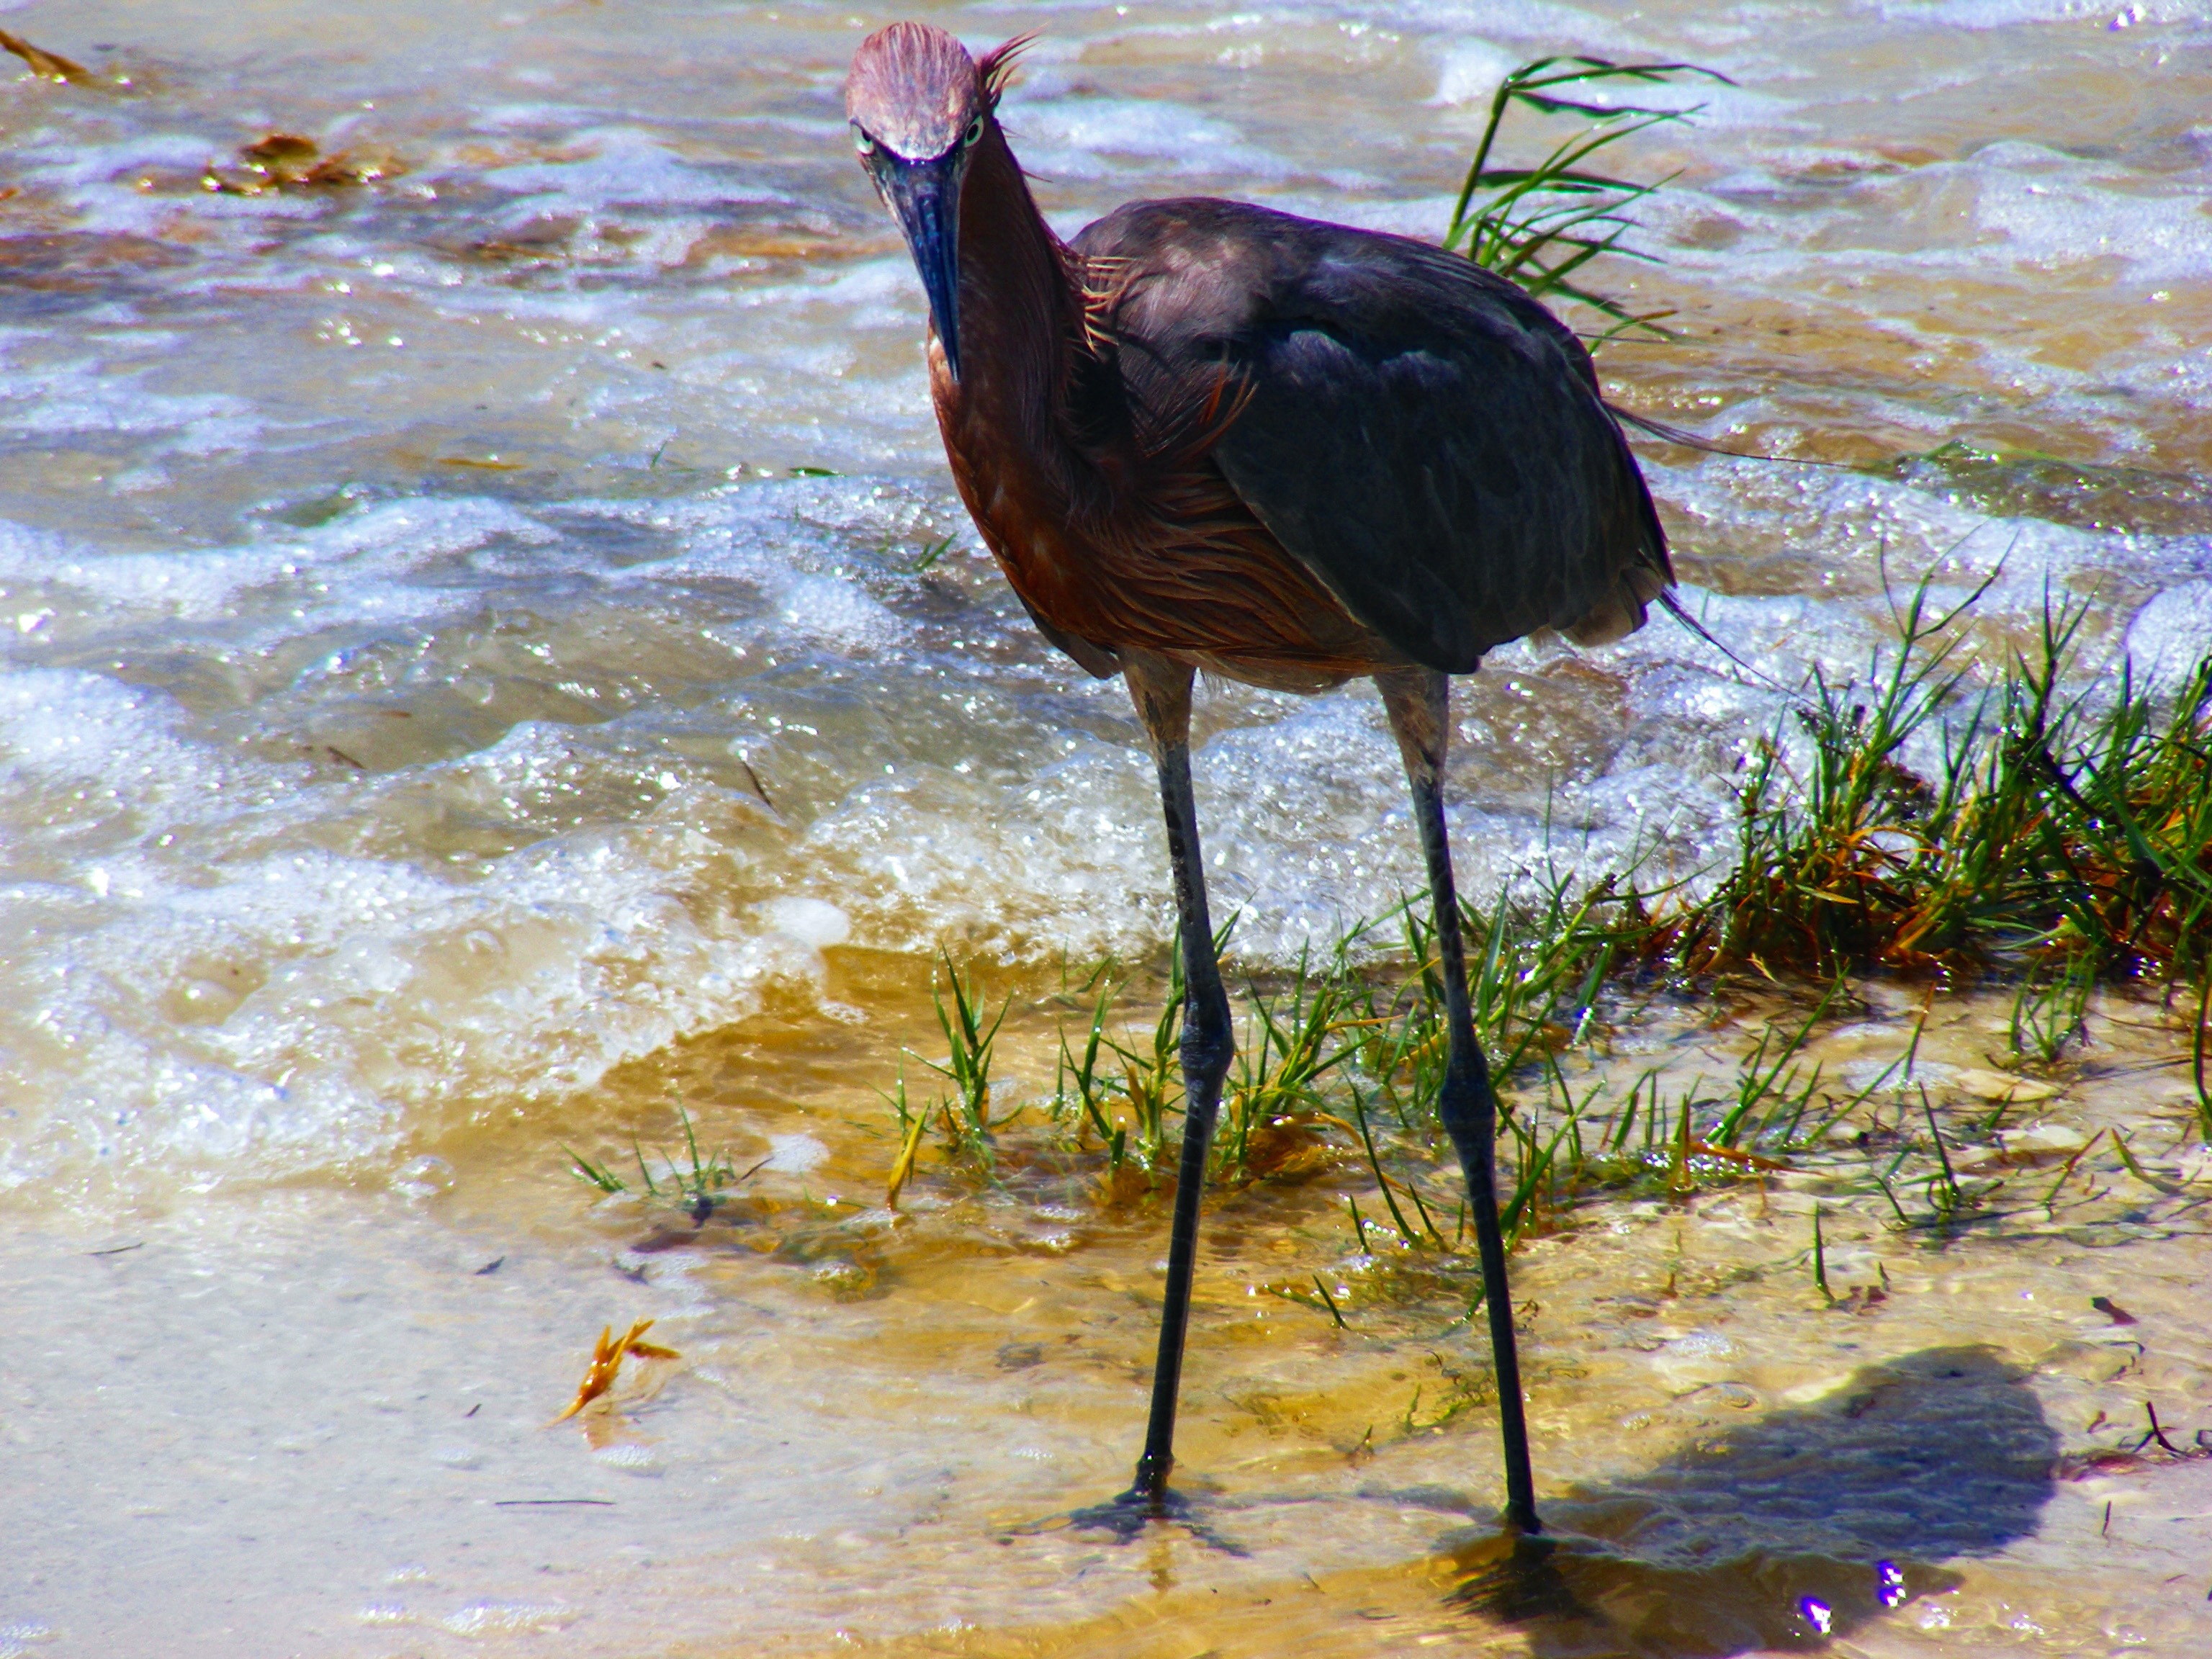
beach, sea, water, nature, outdoor, ocean, bird, animal, wildlife, red, bay, harbor, fauna, outside, wetland, vertebrate, egret, heron, water bird, florida, sanibel, reddish